Muhammed Gwady

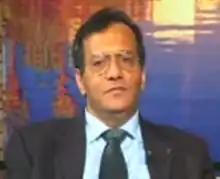
Gwady in 2012

Muhammed Muhammed Gwady (23 October 1958 – 9 June 2023) was an Egyptian academic, whose discipline included medicine, literature, history, criticism, language and political and developmental ideology. He was also a professor of cardiology at Zagazig University in Egypt.